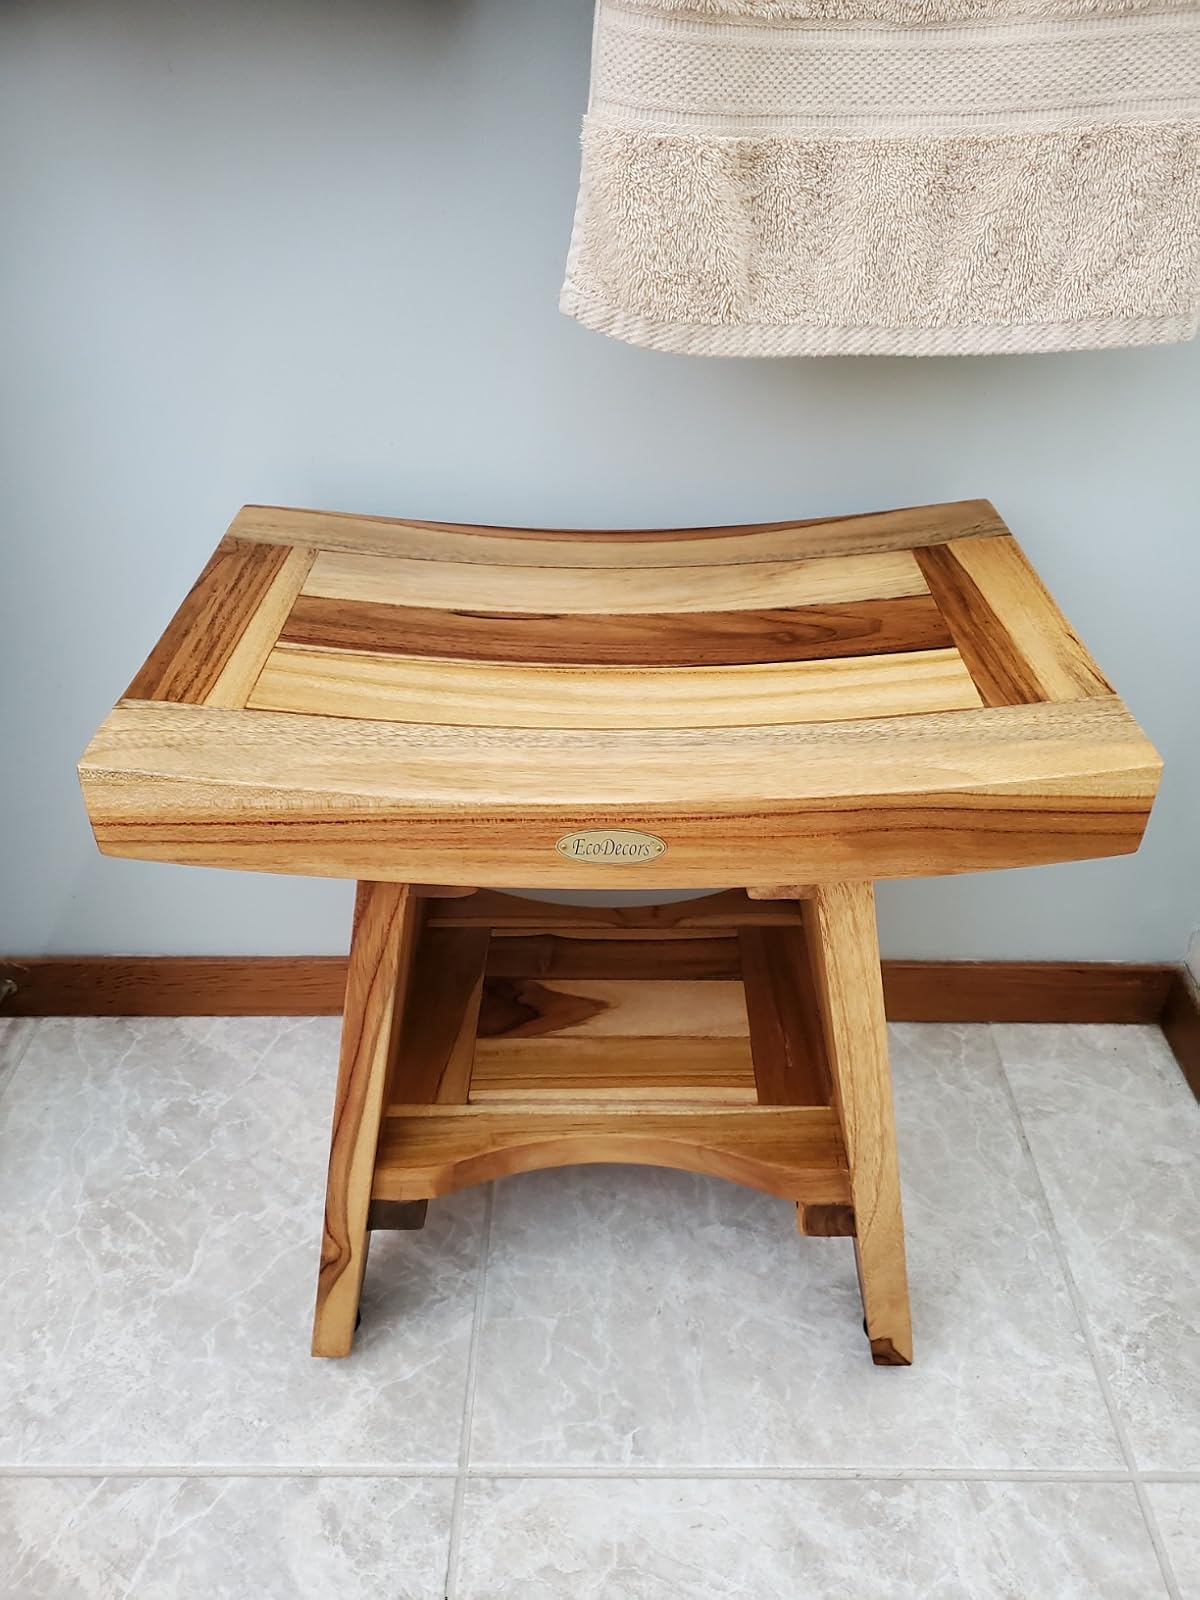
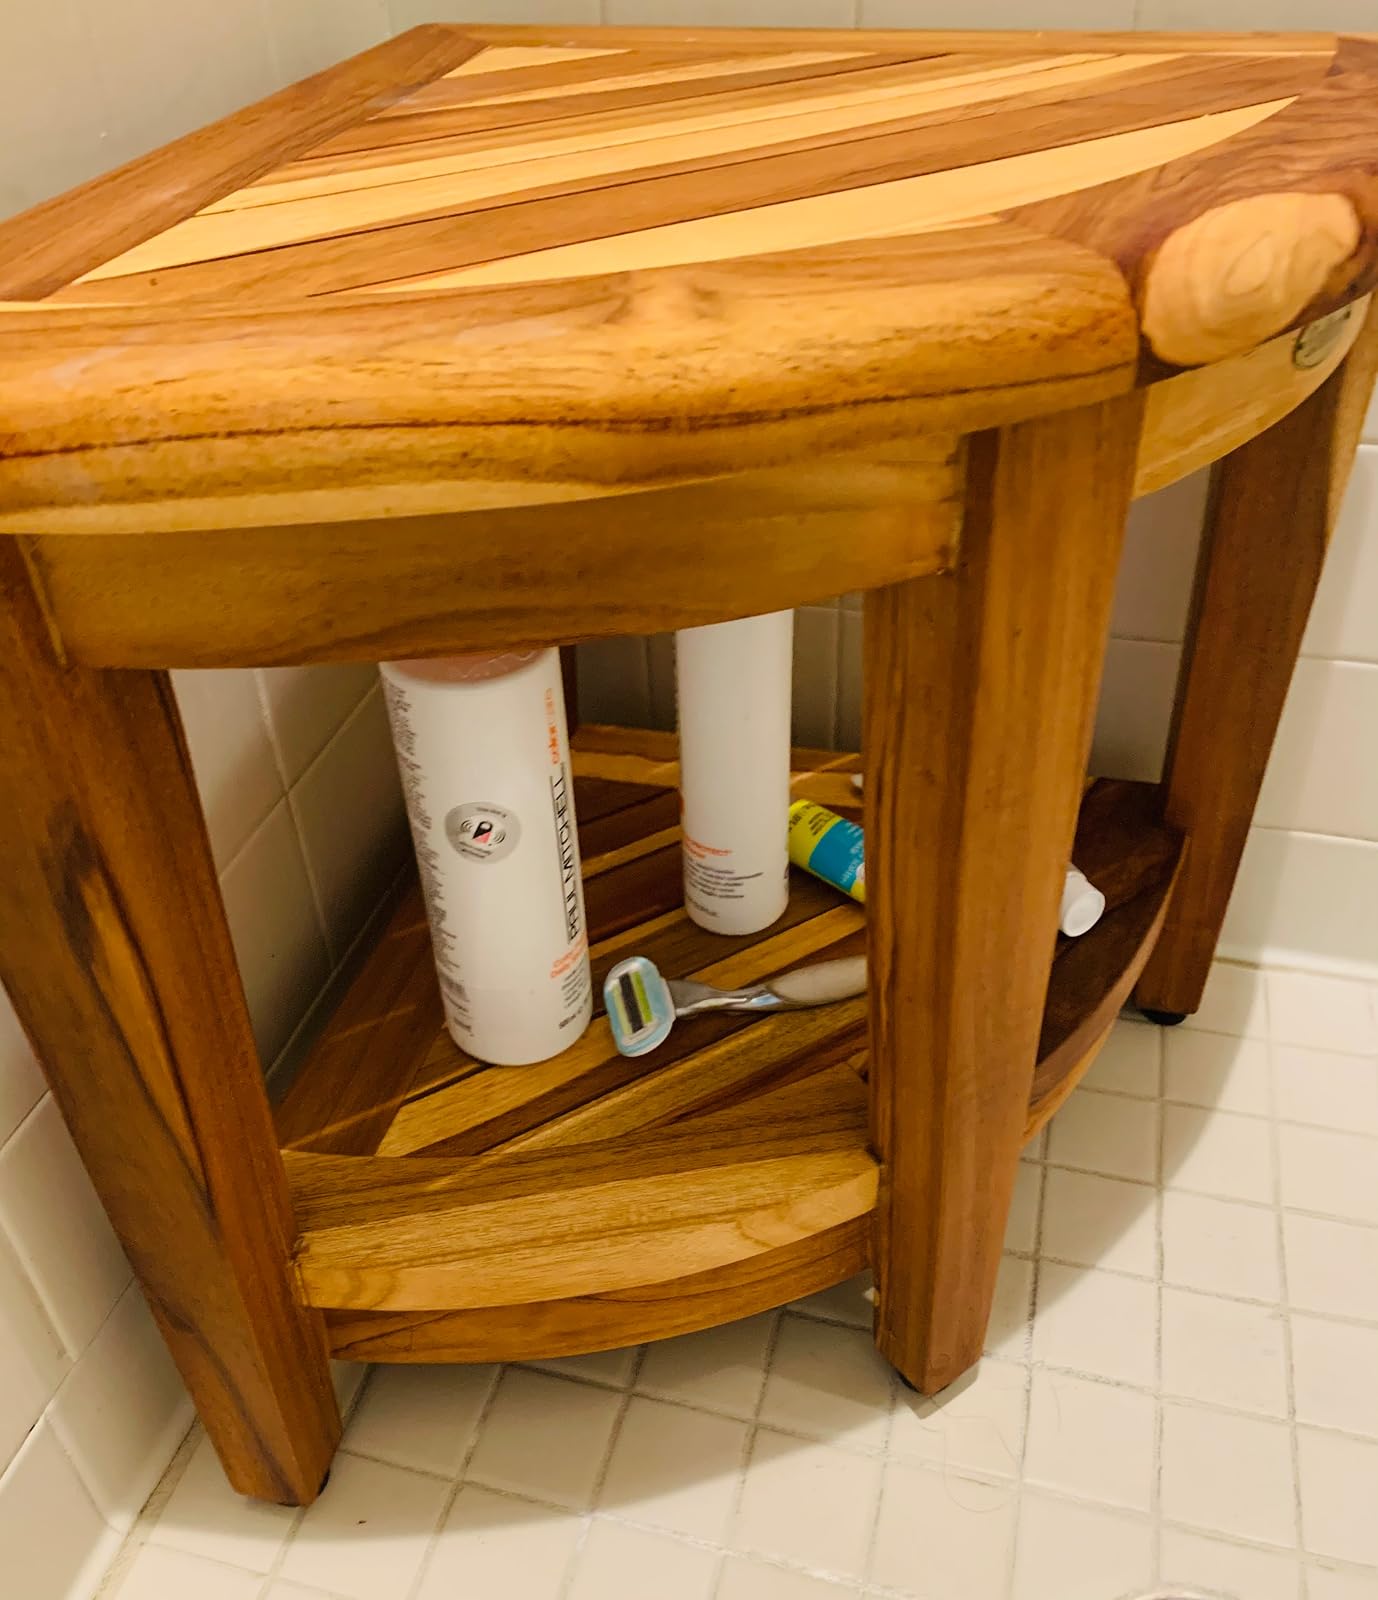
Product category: stool
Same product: no